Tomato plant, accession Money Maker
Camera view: vertical (180 deg); turntable rotation: 240 degrees
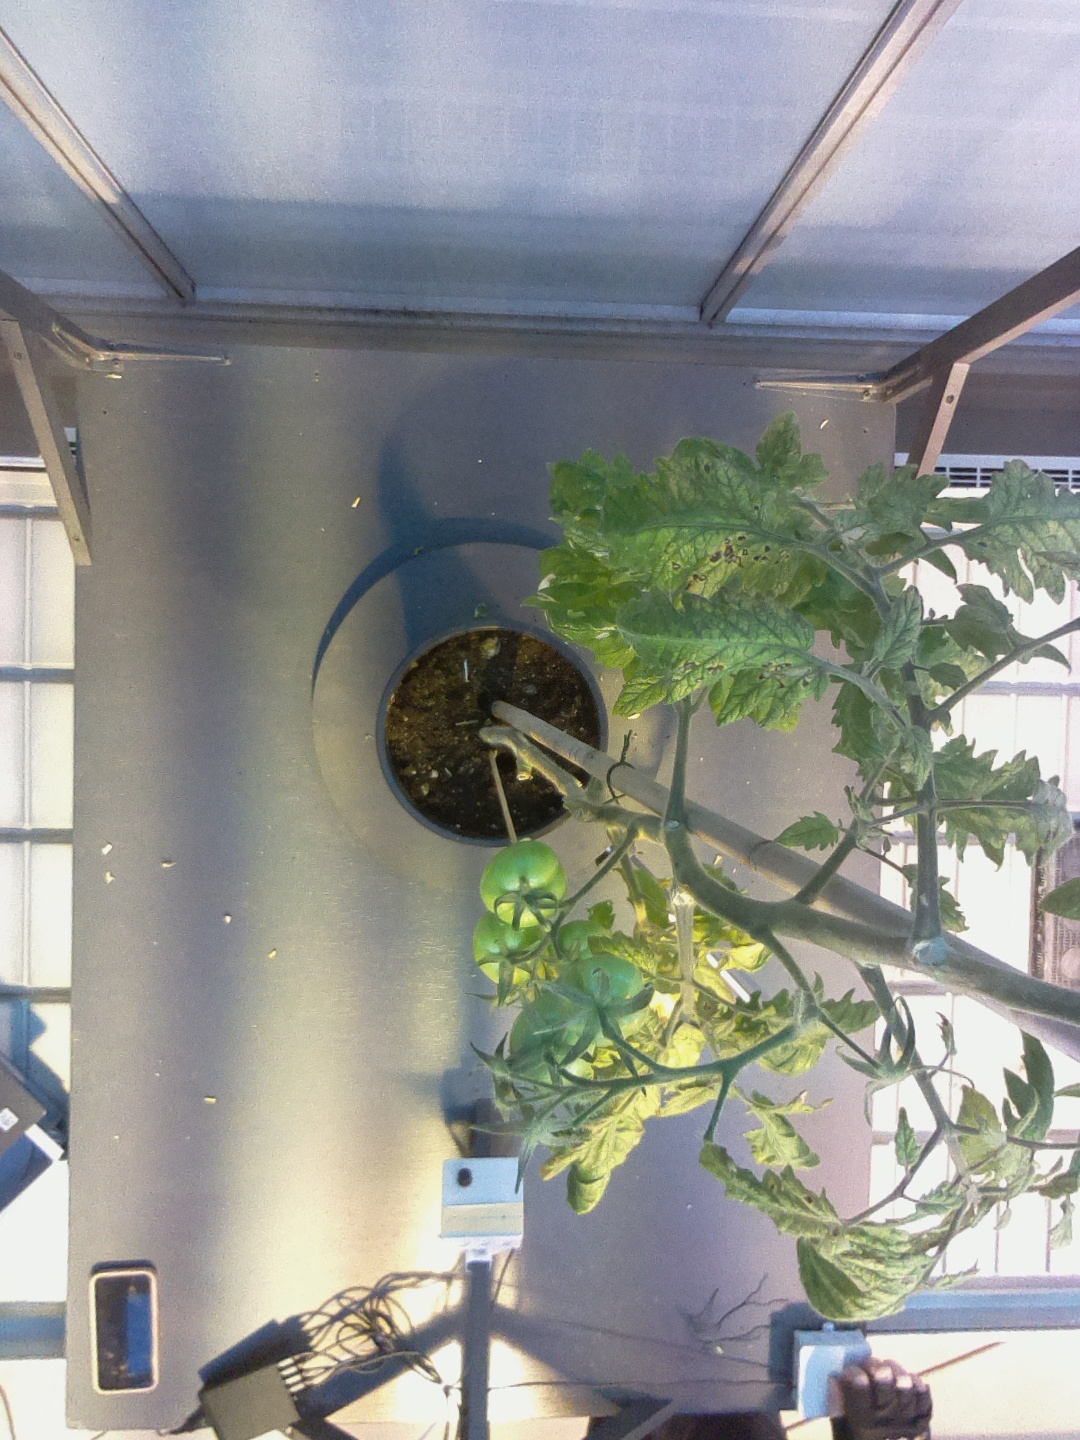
BBCH growth stage 79: 90% -100% of final fruit size